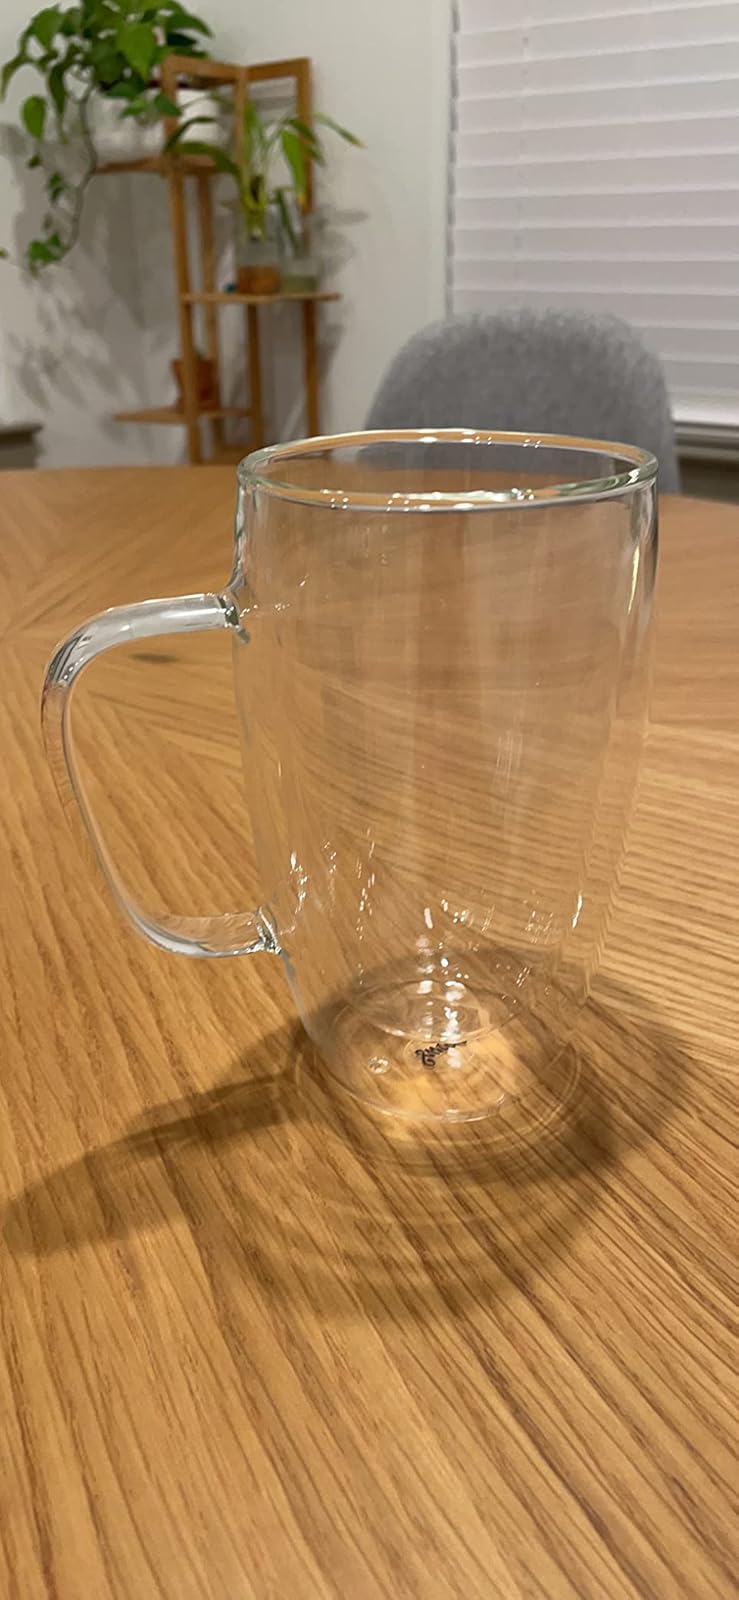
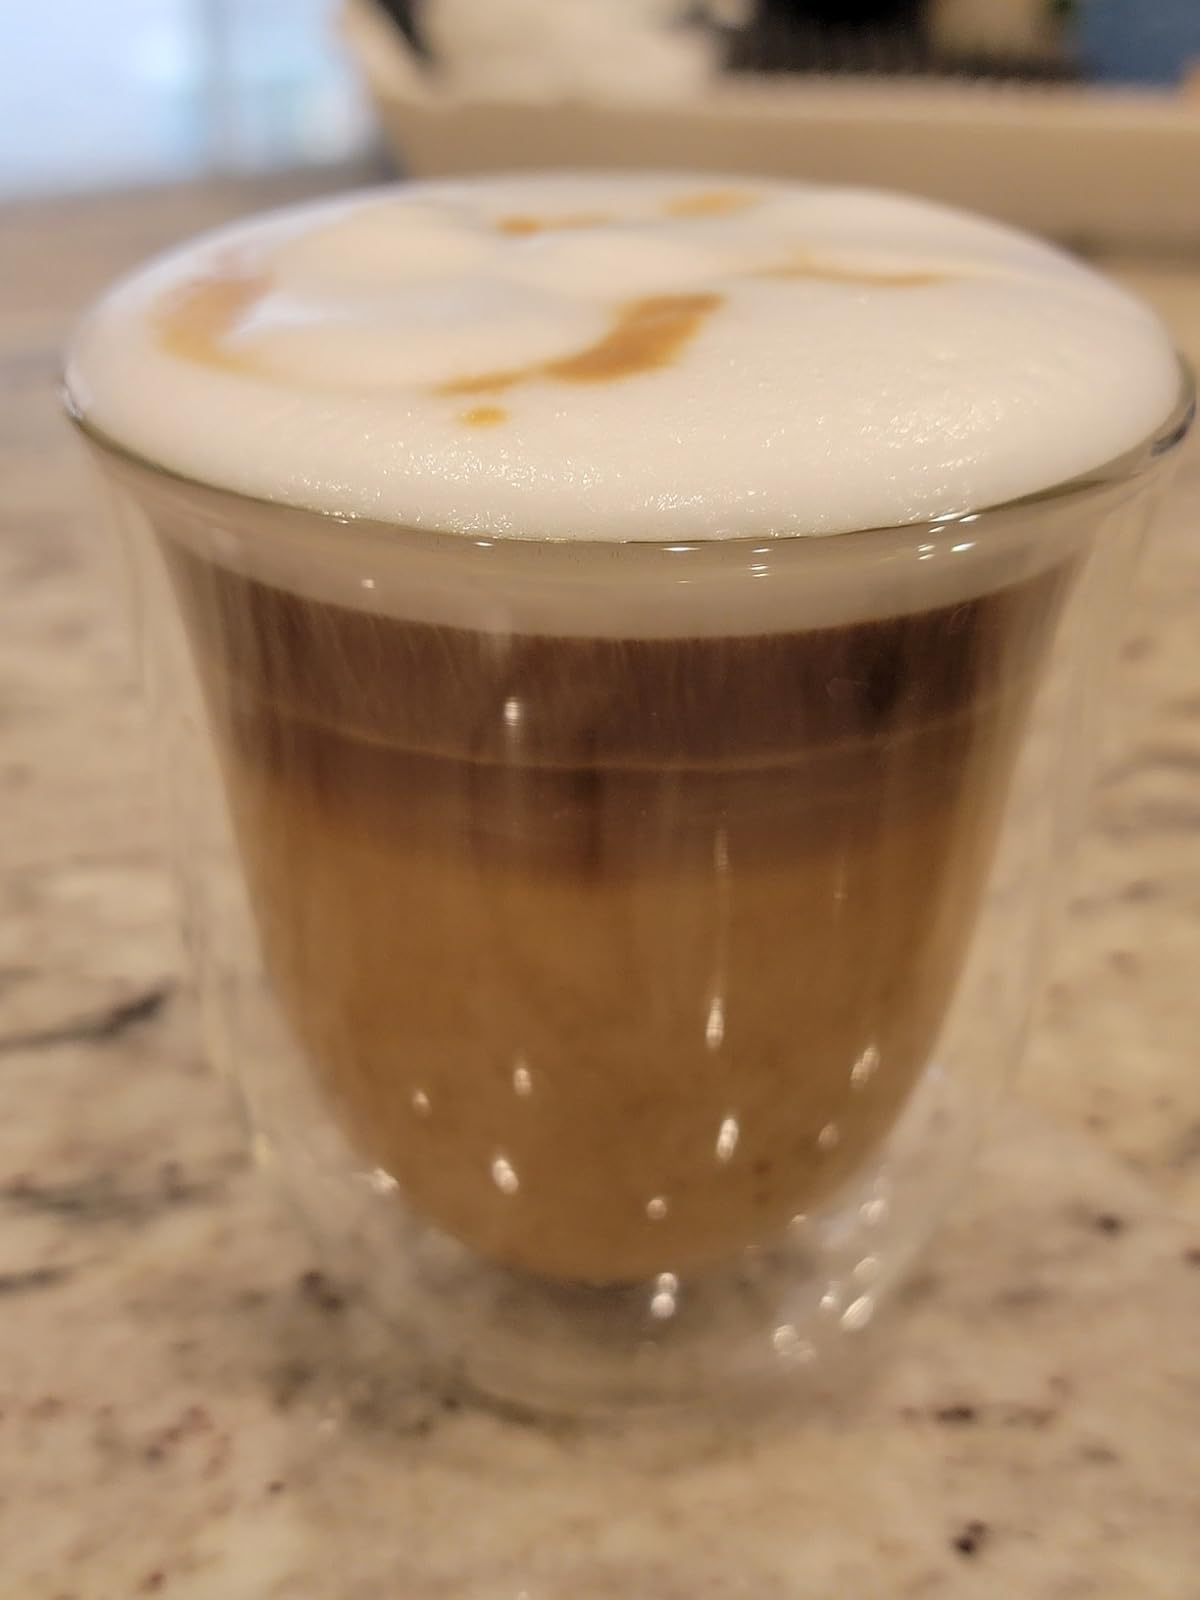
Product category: items_mug
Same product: no